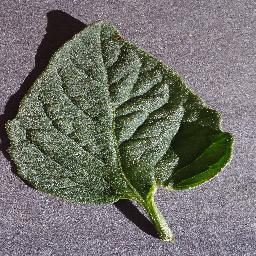
Label: Tomato___healthy